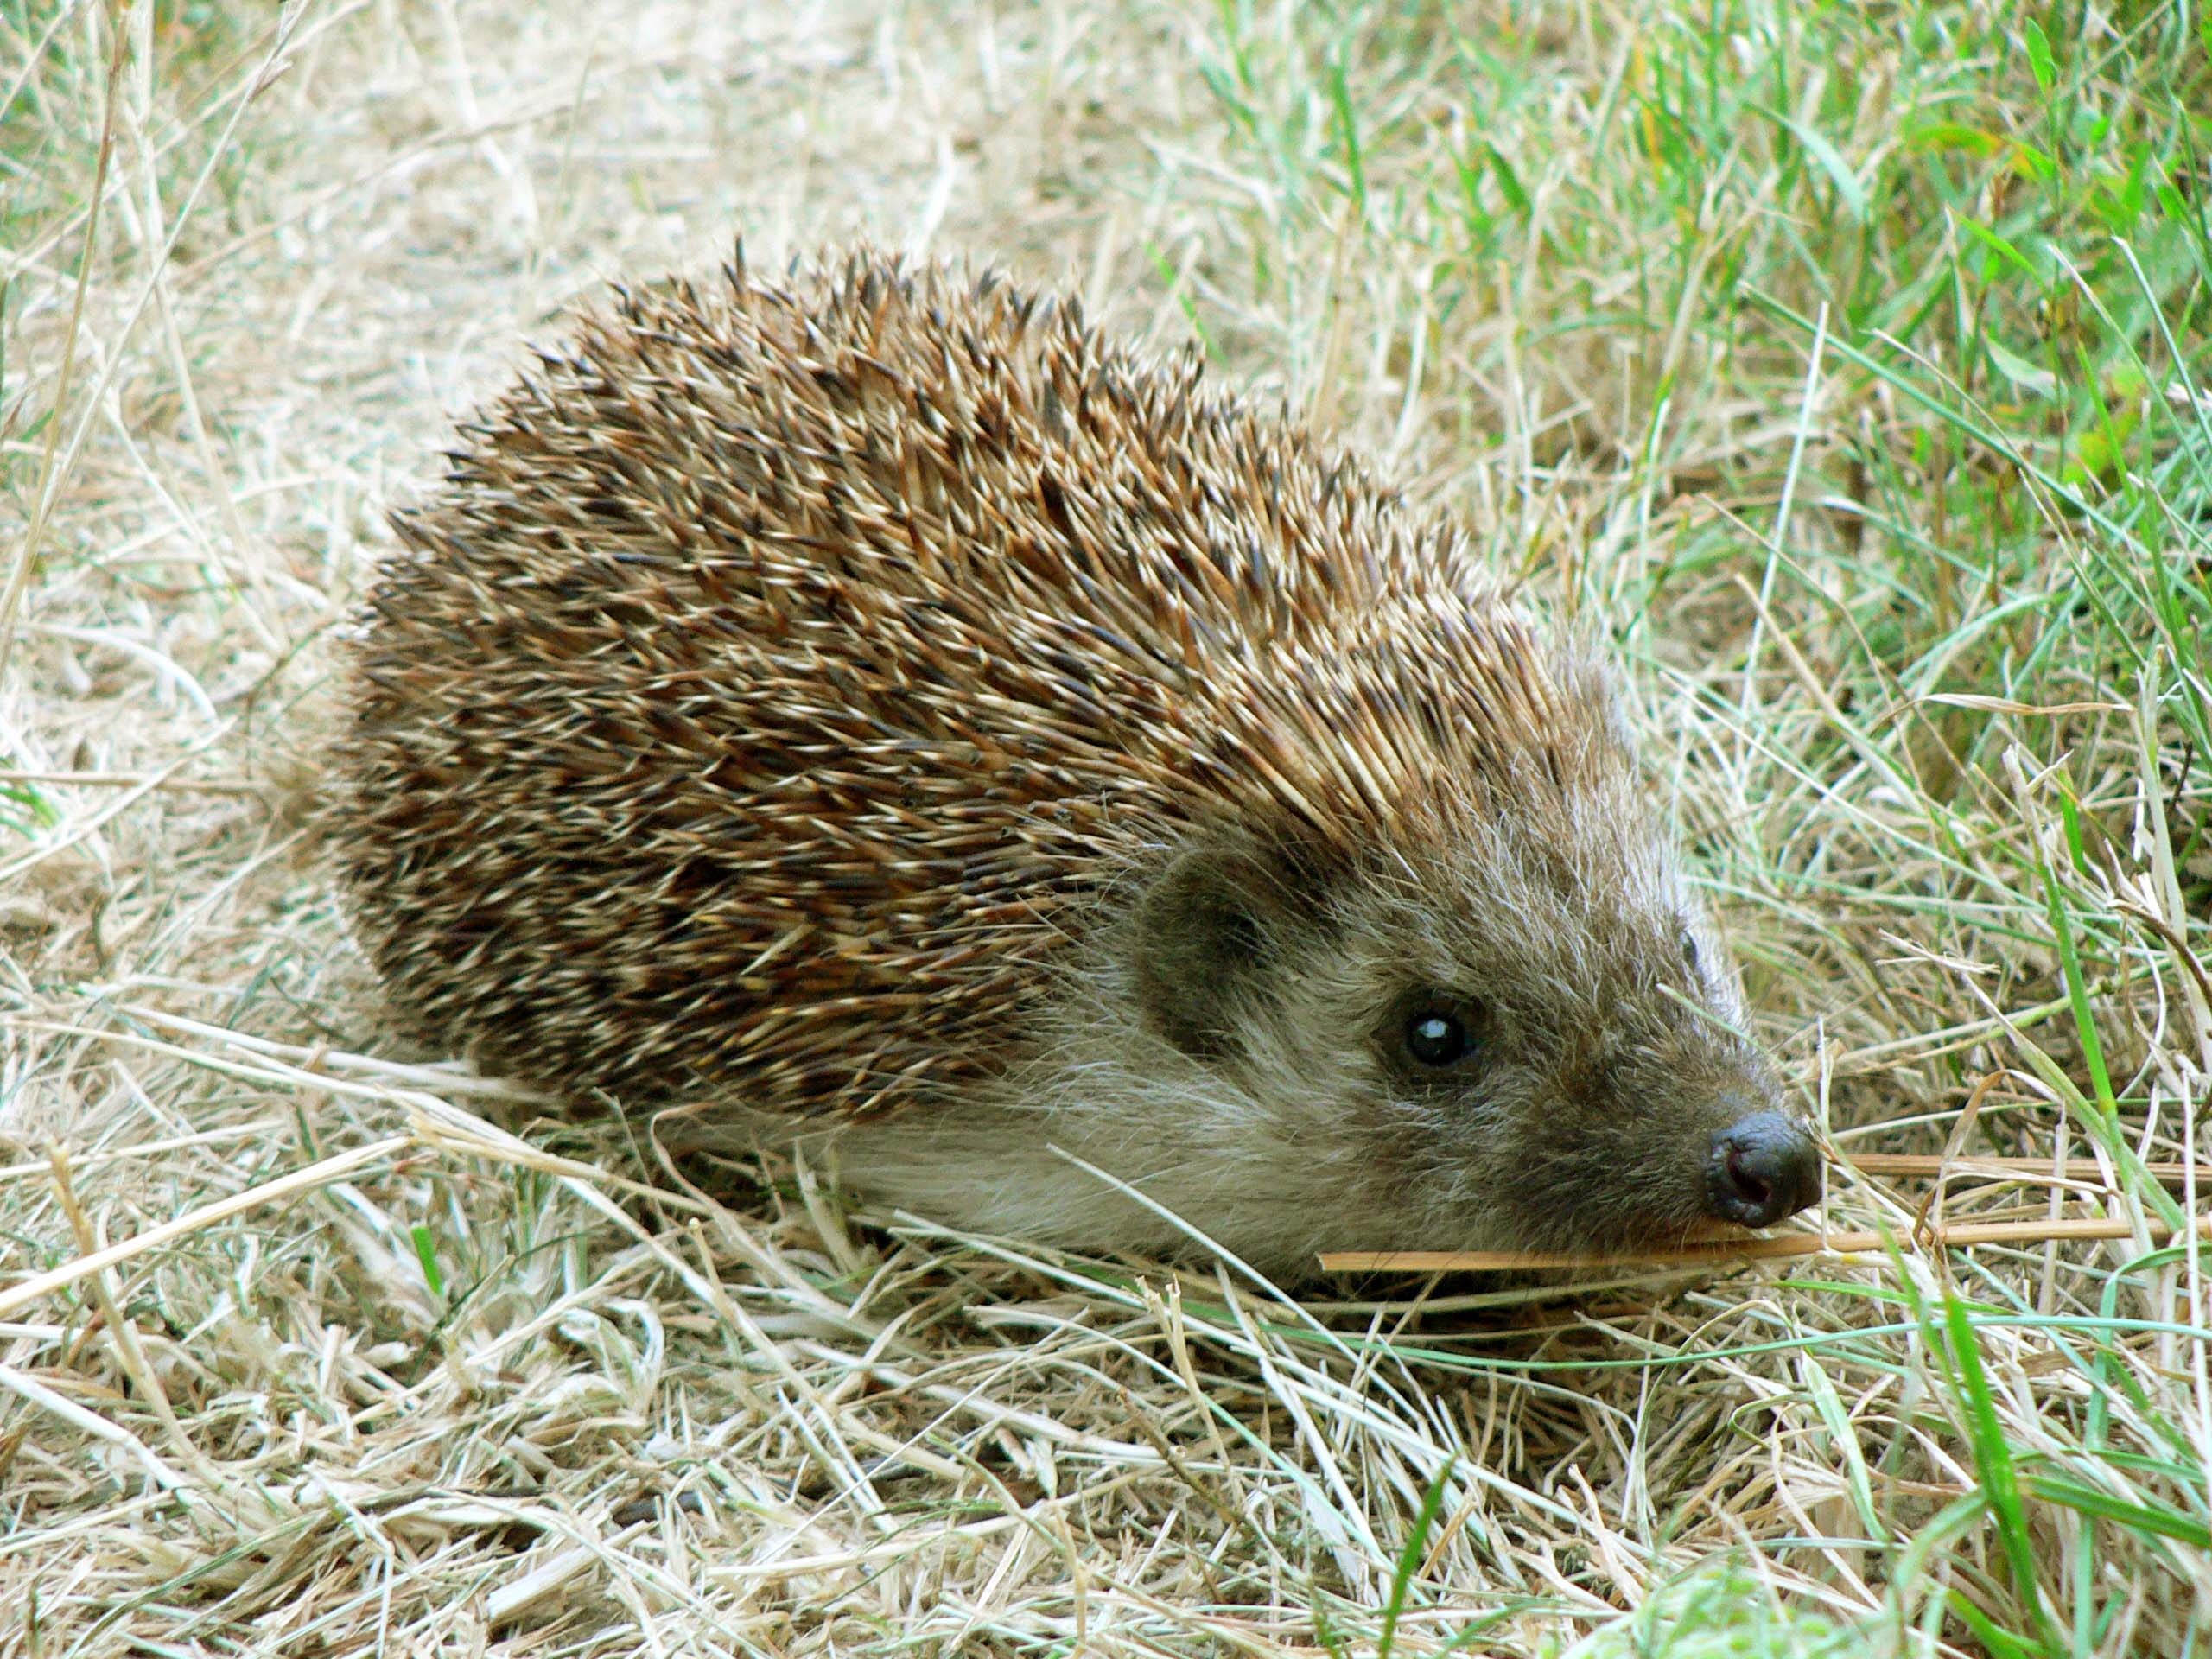
grass, hair, animal, wildlife, green, brown, mammal, close, fauna, eyes, hedgehog, vertebrate, echidna, erinaceidae, domesticated hedgehog, muffles, the fuzz